Howard W. Hunter

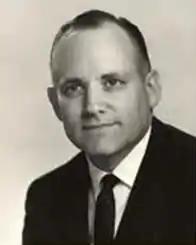
Hunter in 1962

Howard William Hunter (November 14, 1907 – March 3, 1995) was an American lawyer and the 14th president of the Church of Jesus Christ of Latter-day Saints (LDS Church) from 1994 to 1995. His nine-month presidential tenure is the shortest in the church's history. Hunter was the first president of the LDS Church born in the 20th century and the last to die in it. He was sustained as an LDS apostle at the age of 51, and served as a general authority for over 35 years.